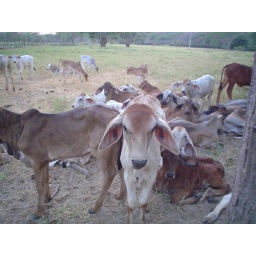
some cows near my house